Meles Zenawi

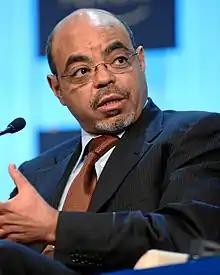
Meles in 2012

Meles Zenawi Asres (Tigrigna and), born Legesse Zenawi Asres (8 May 1955 – 20 August 2012) was an Ethiopian politician and former rebel militant commander who served as president of Ethiopia from 1991 to 1995 and as prime minister from 1995 until his death in 2012.